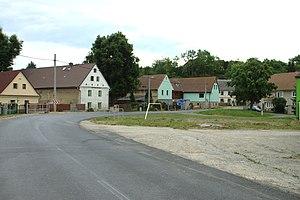
Drahobuz est une commune du district de Litoměřice, dans la région d'Ústí nad Labem, en Tchéquie. Sa population s'élevait à 283 habitants en 2018.